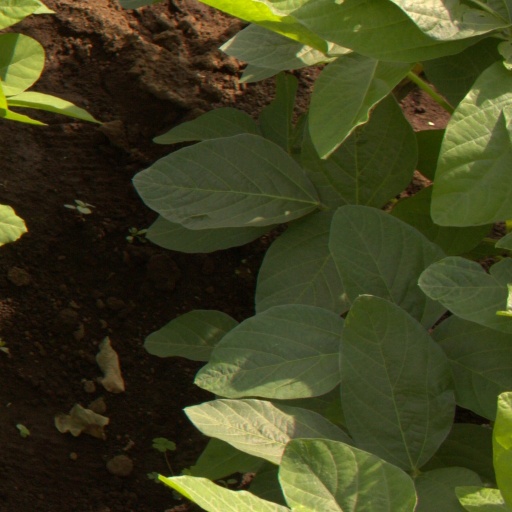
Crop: soybean